Black Heart (Lustbader novel)

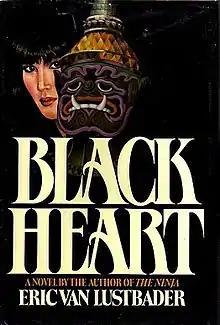
First edition (publ. M. Evans & Co.)

Black Heart is a 1983 novel by Eric Van Lustbader, which makes some reference to the 1960s rise of the Khmer Rouge.